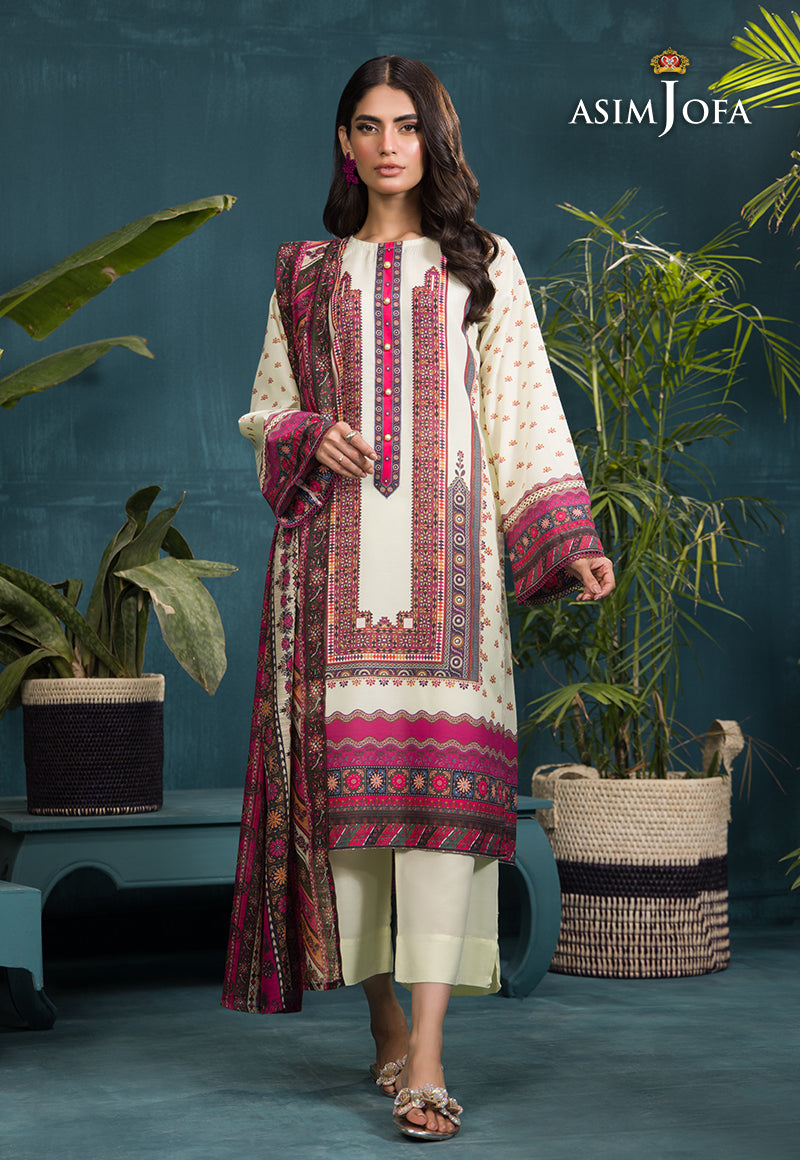
ivory multi jasmo lawn suit